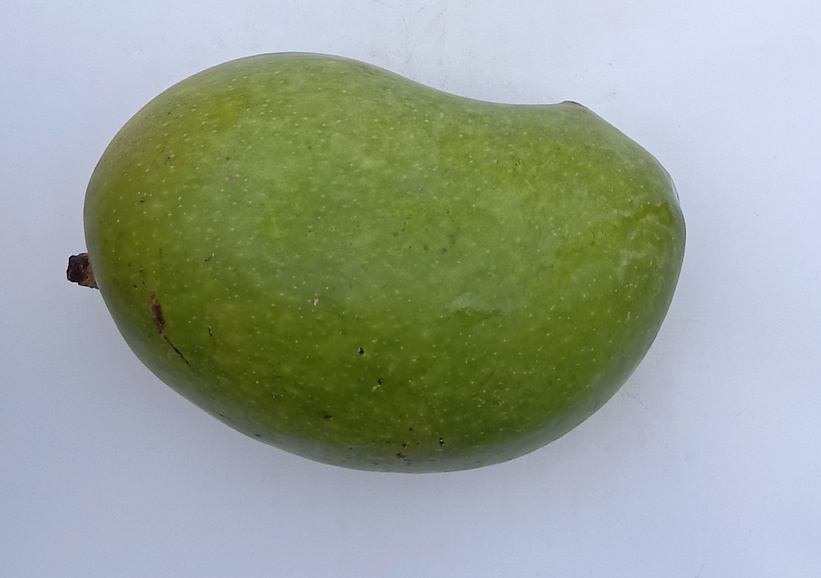
Mango variety: Chaunsa (White)